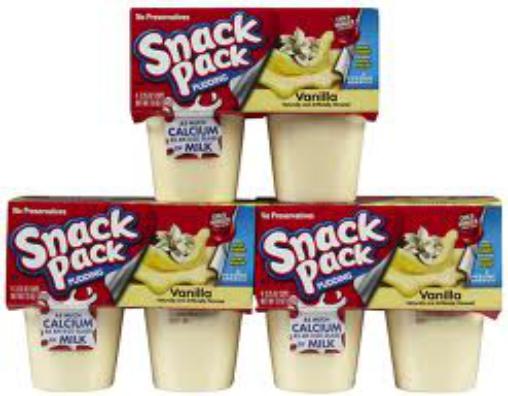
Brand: Hunt's Snack Pack
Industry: Food